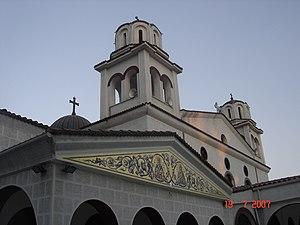
Kateríni est une ville de Macédoine-Centrale. C'est la capitale du district régional de Piérie et du dème de Kateríni. Elle est située dans la plaine de Pieria entre le Mont Olympe et le golfe Thermaïque à 14 m d'altitude. Cette ville compte 56 576 habitants. Elle est proche de Thessalonique, la seconde plus grande ville de Grèce après Athènes. Le dynamisme de cette grande métropole a eu des retombées positives sur Kateríni qui est reliée à sa grande voisine par l'autoroute GR-1 et traversée par la voie de chemin de fer connectant Thessalonique à la capitale.
La Métropole de Kitros, Katérini et Platamon est un évêché du Patriarcat œcuménique de Constantinople provisoirement autorisé à participer à la vie synodale de l'Église orthodoxe de Grèce. Elle a son siège à Katérini et étend son ressort sur le district régional de Piérie, au sud de la Macédoine.